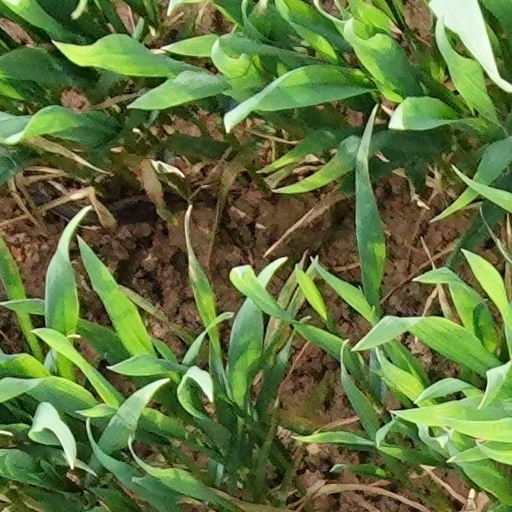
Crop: wheat